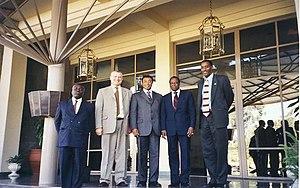
Pierrot rajaonarivelo en 2002
Pierrot Jocelyn Rajaonarivelo, né le 17 juin 1946 sur l'île Sainte-Marie, est un homme politique malgache.